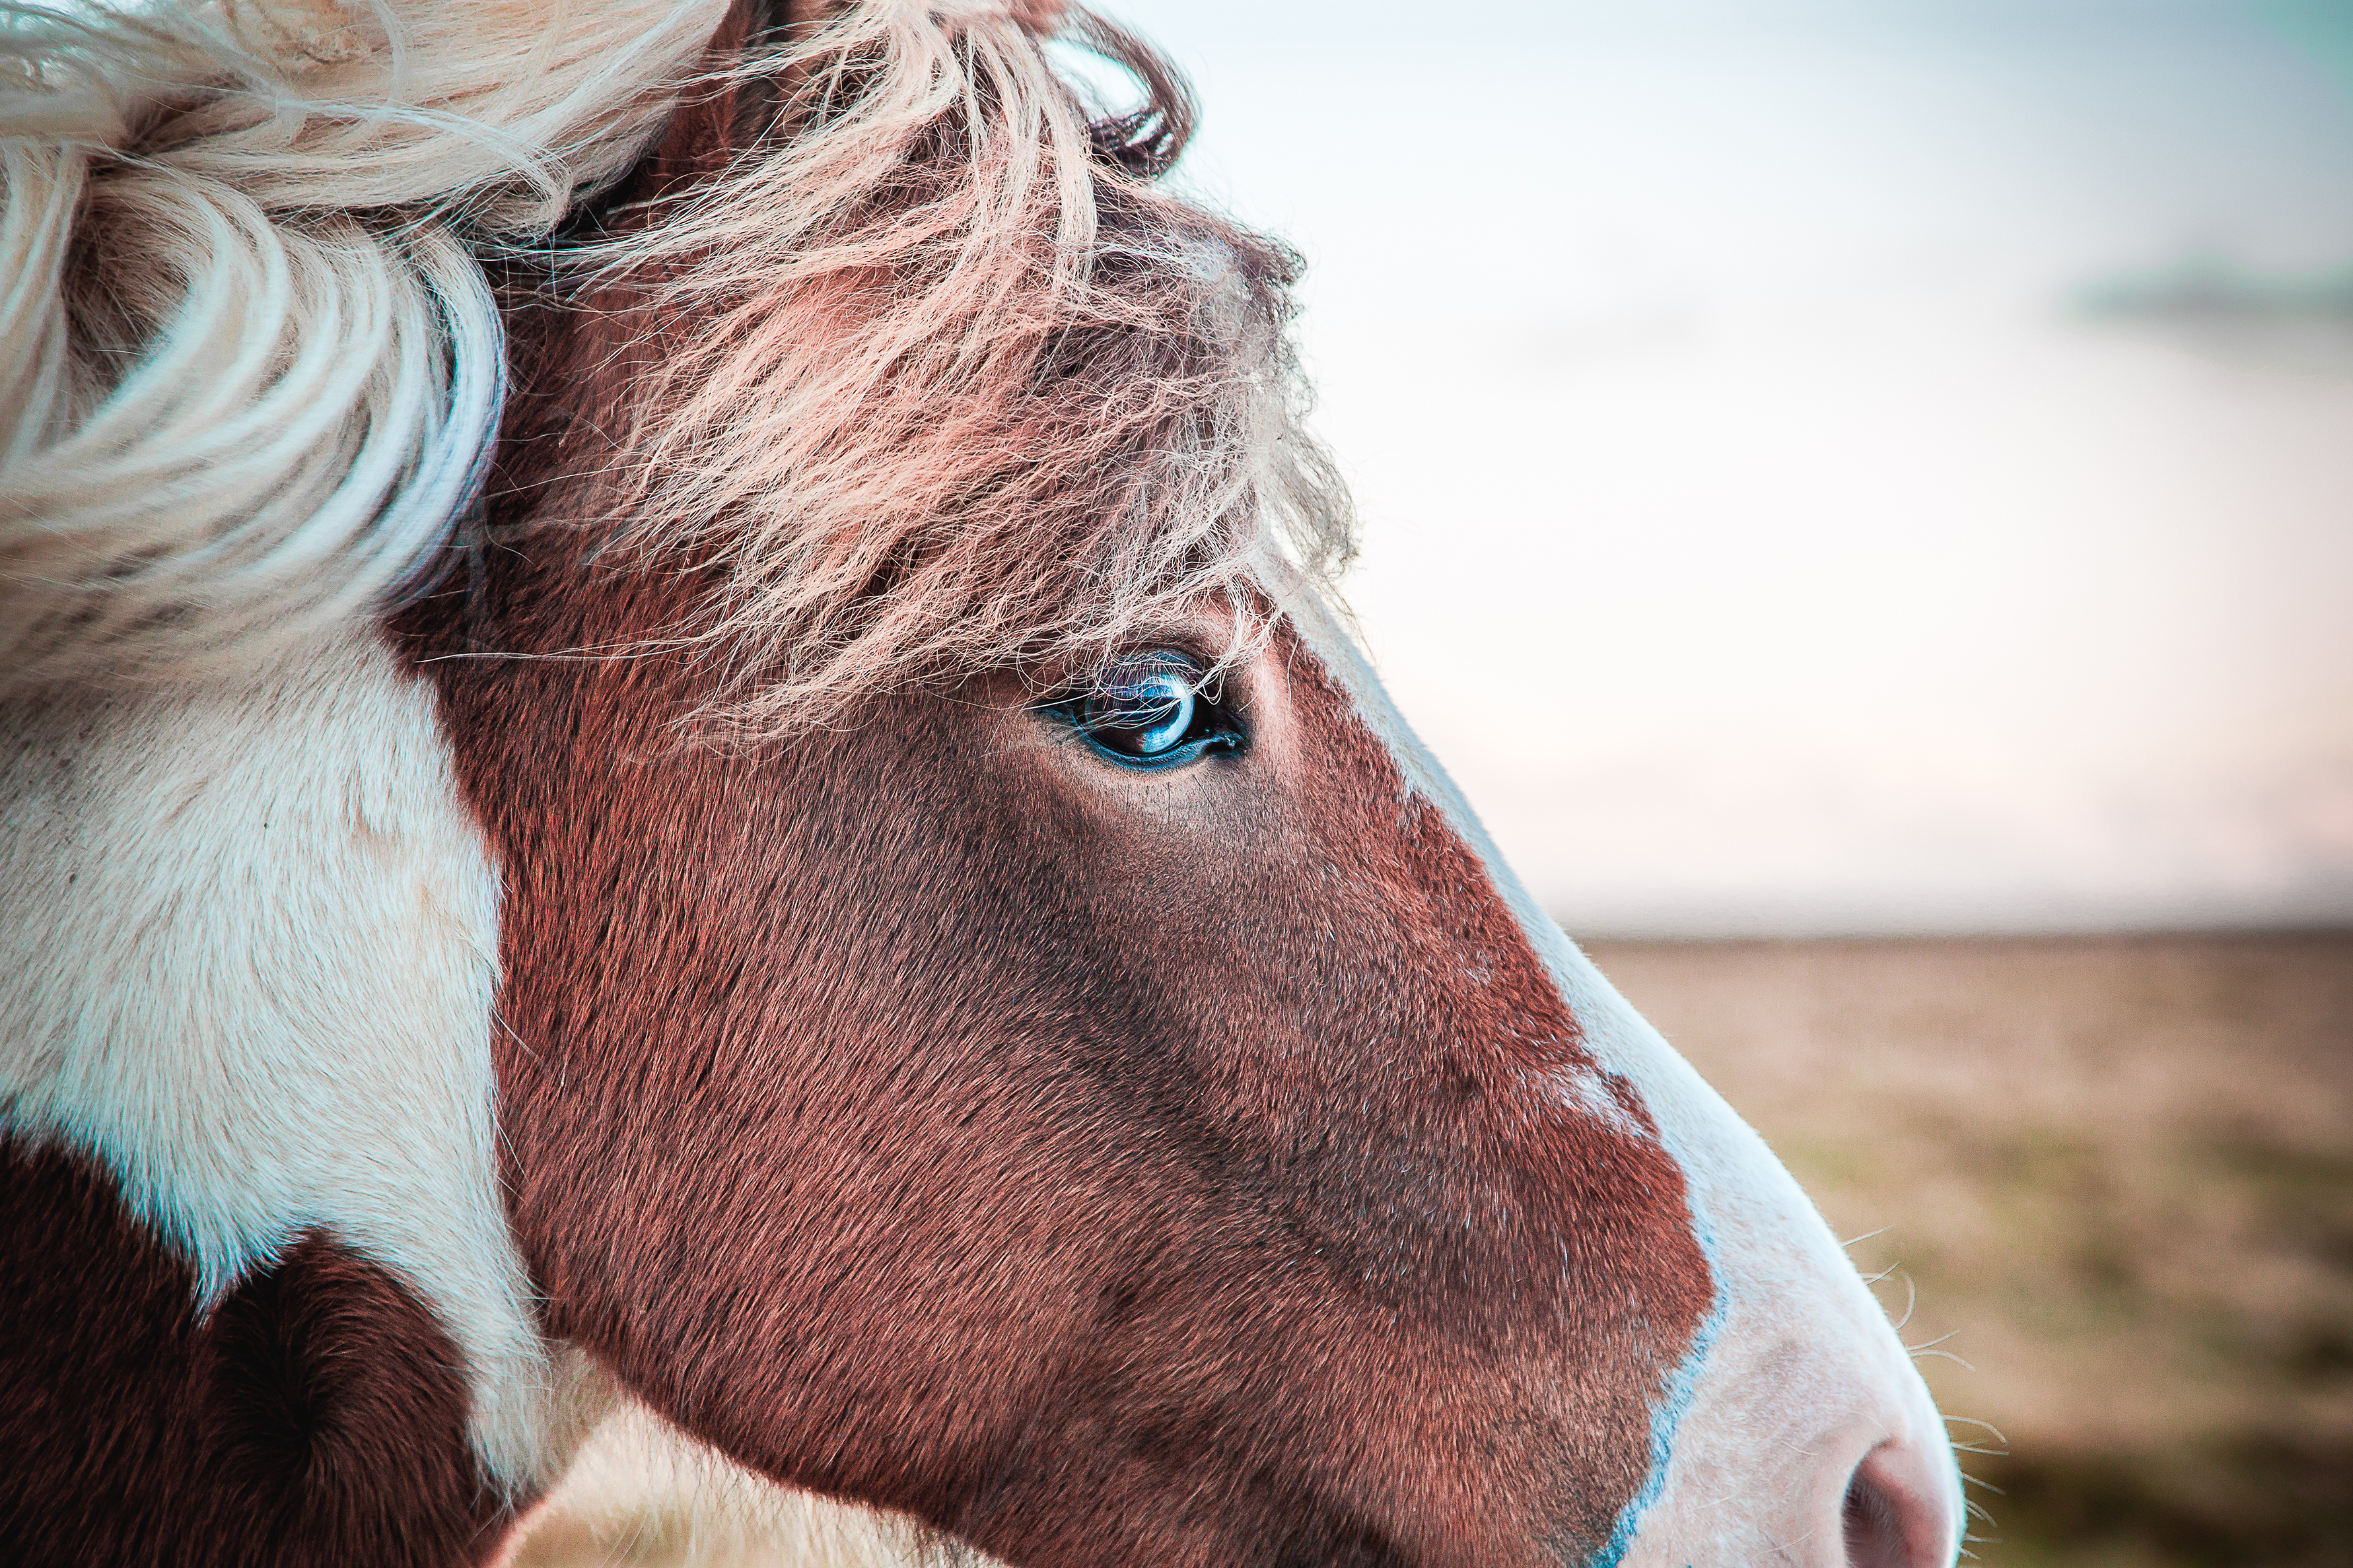
horse, mammal, vertebrate, hair, mane, mustang horse, nose, mare, eye, snout, sorrel, close up, sky, livestock, liver, stallion, photography, pony